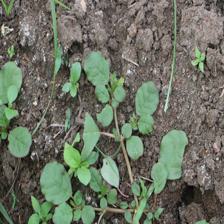
Label: BroadLeafWeed